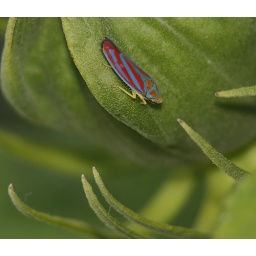
found this colourful guy by accident while trying to photograph the plant it was sitting on.